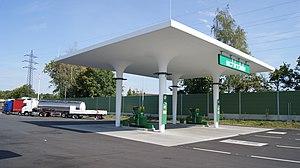
Aire de repos ""Bodensee"" (""Lac de Constance"") dans la communauté de Hörbranz à Vorarlberg, Autriche. Station-service de camions sur la partie nord-est."